Audubon Terrace

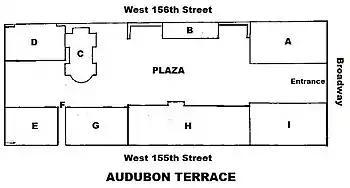
A – formerly American Geographical Society, now Boricua College B – Hispanic Society Library C – Church of Our Lady of Esperanza D – American Academy of Arts and Letters Auditorium E – American Academy of Arts and Letters (AAA&L) F – New entrance link G – formerly American Numismatic Society, now AAA&L Annex H – Hispanic Society of America I – formerly Museum of the American Indian, now Hispanic Society

Audubon Terrace (also known as the Audubon Terrace Historic District) is a group of eight early-20th century Beaux Arts/American Renaissance buildings in the Washington Heights neighborhood of Upper Manhattan in New York City, United States. The complex is bounded by Broadway to the east, 155th Street to the south, and 156th Street to the north. Home to several cultural institutions, the architecturally complementary buildings, which take up most of a city block, are arranged in two parallel rows facing each other across a common plaza. The complex is directly across 155th Street from Trinity Church Cemetery.